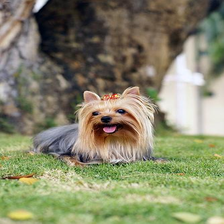
Species: dog
Breed: yorkshire terrier